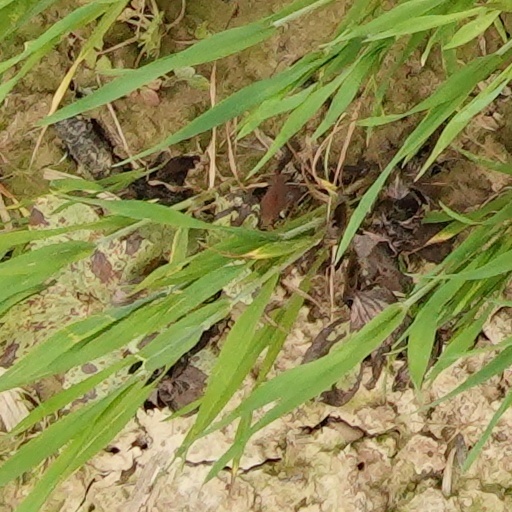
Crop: wheat